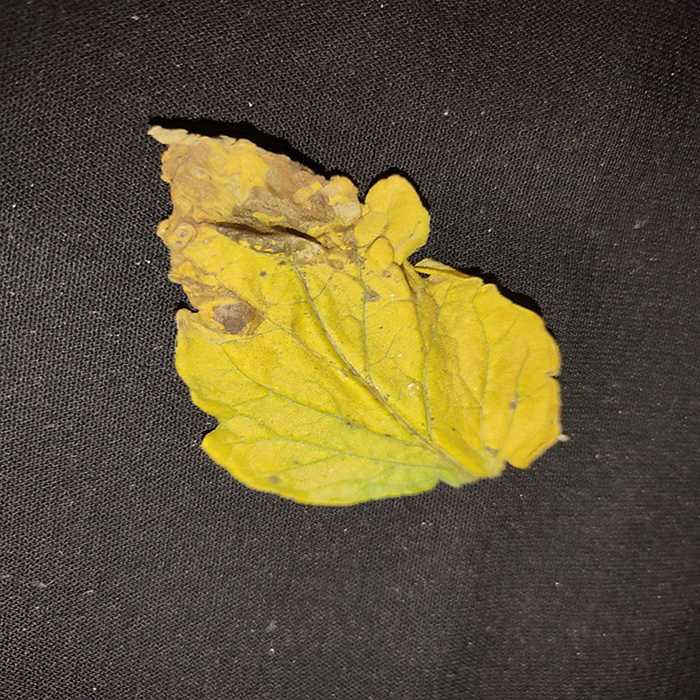
Plant: Tomato
Label: Tomato Bacterial spot